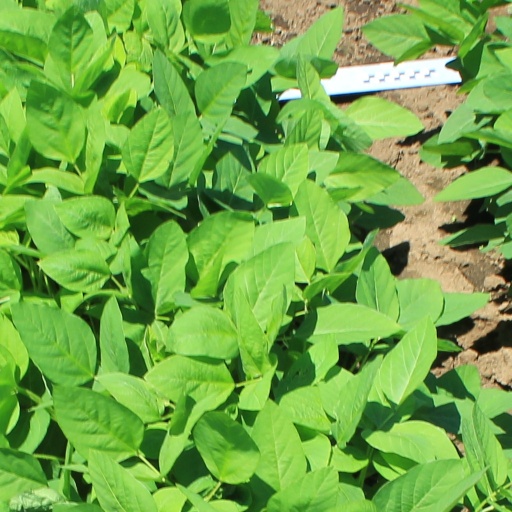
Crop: soybean